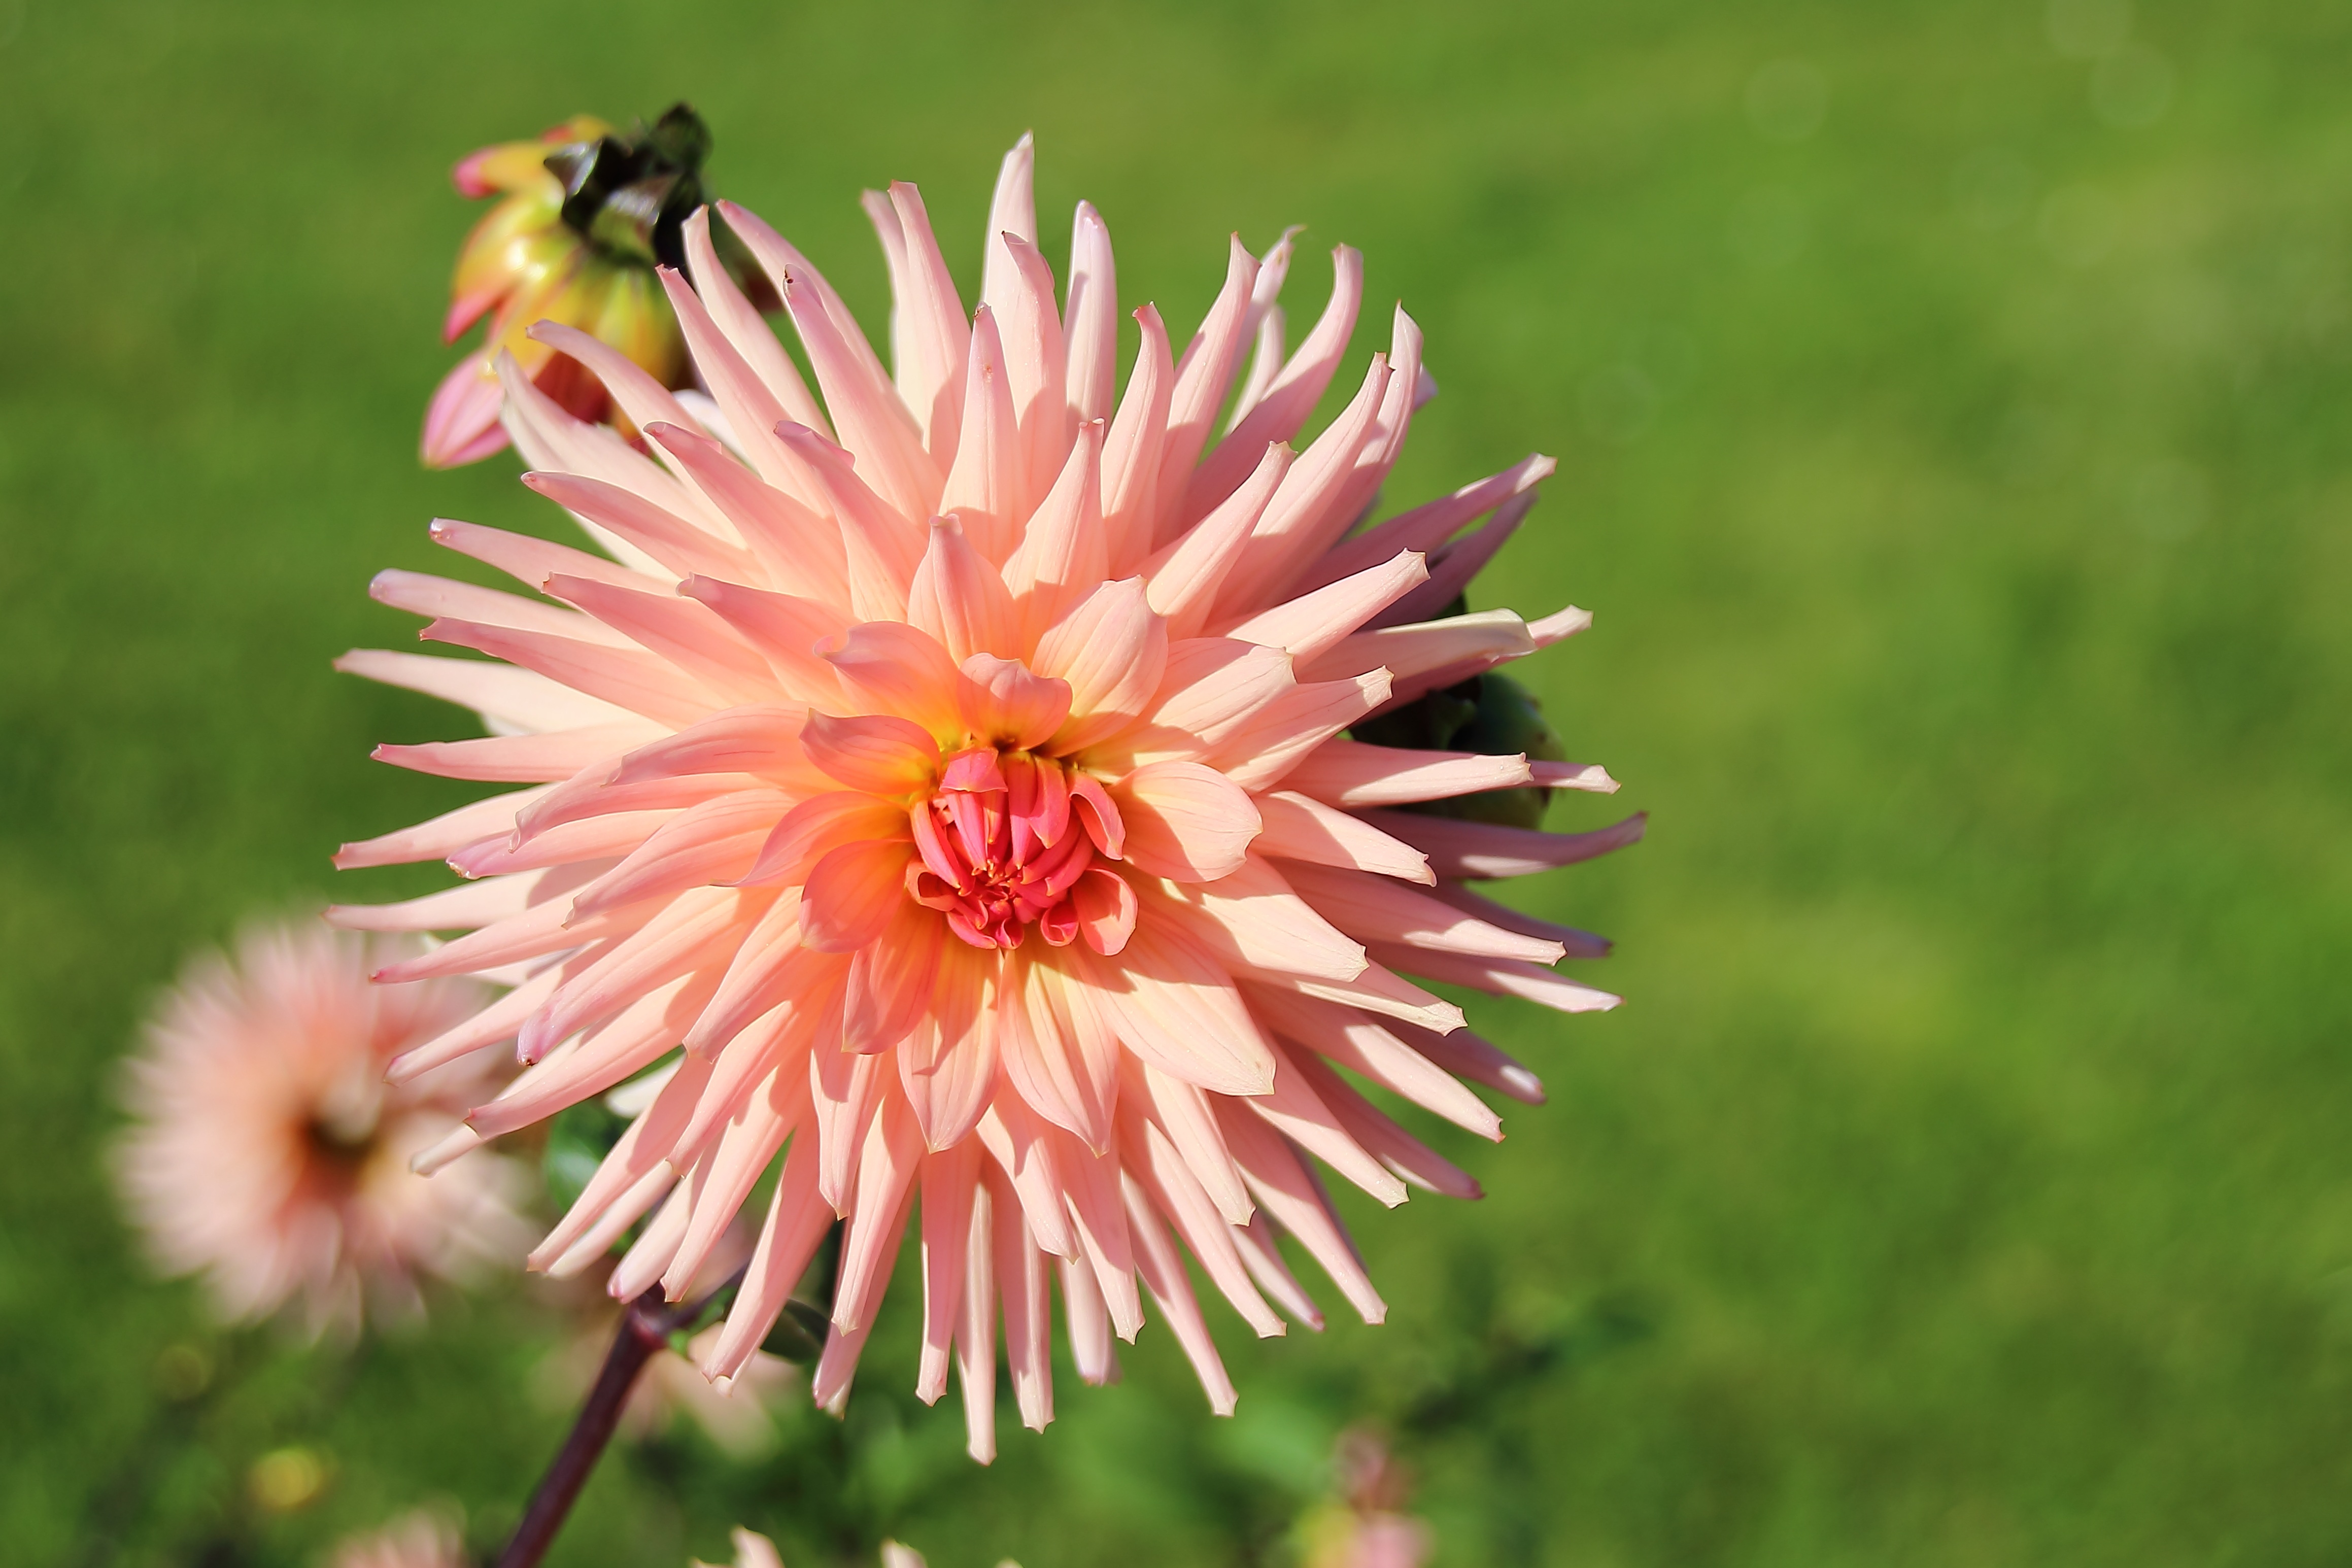
blossom, plant, meadow, flower, petal, bloom, daisy, botany, pink, flora, wildflower, dahlia, macro photography, flowering plant, daisy family, land plant, cactus dahlia